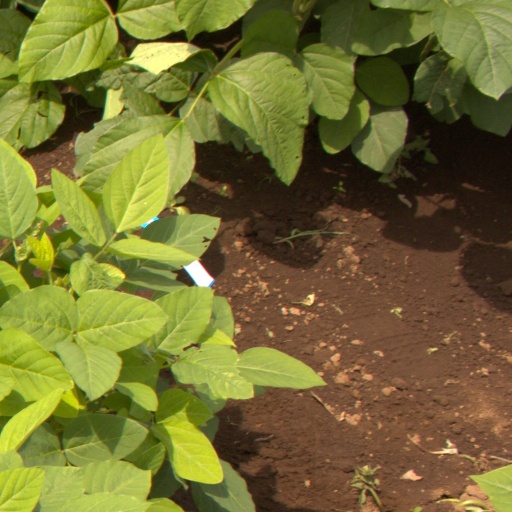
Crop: soybean